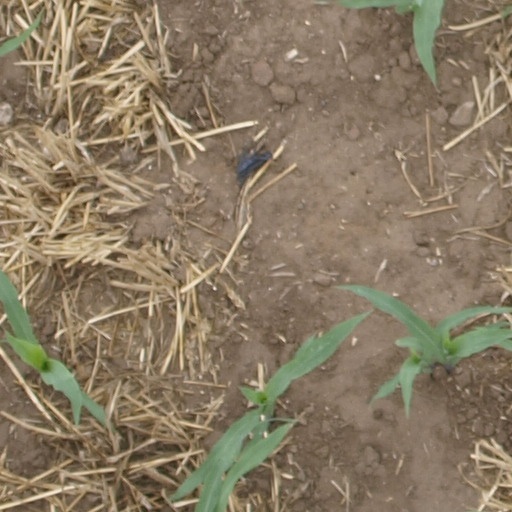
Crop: maize; corn